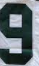
Number: 9